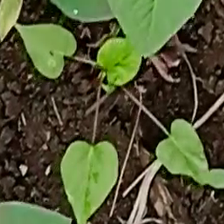
Weed species: Obscure_morning _glory(Ipomoea obscura)